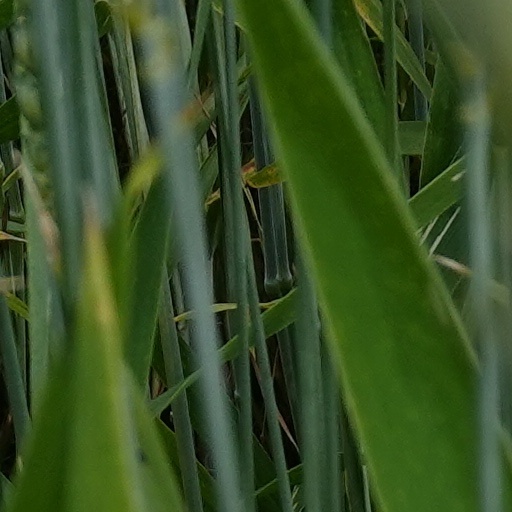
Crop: wheat